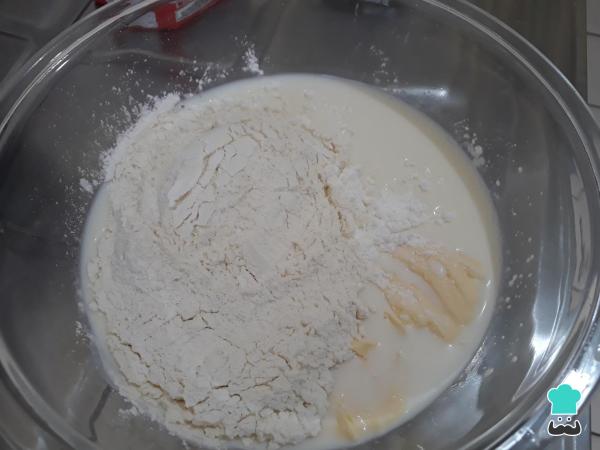
Para hacer la masa de los crepes de pollo bate todos los ingredientes (excepto la levadura) hasta conseguir una masa homogénea.Truco: Puedes utilizar una varillas eléctricas o una batidora para mezclarlos.